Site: brandenburg
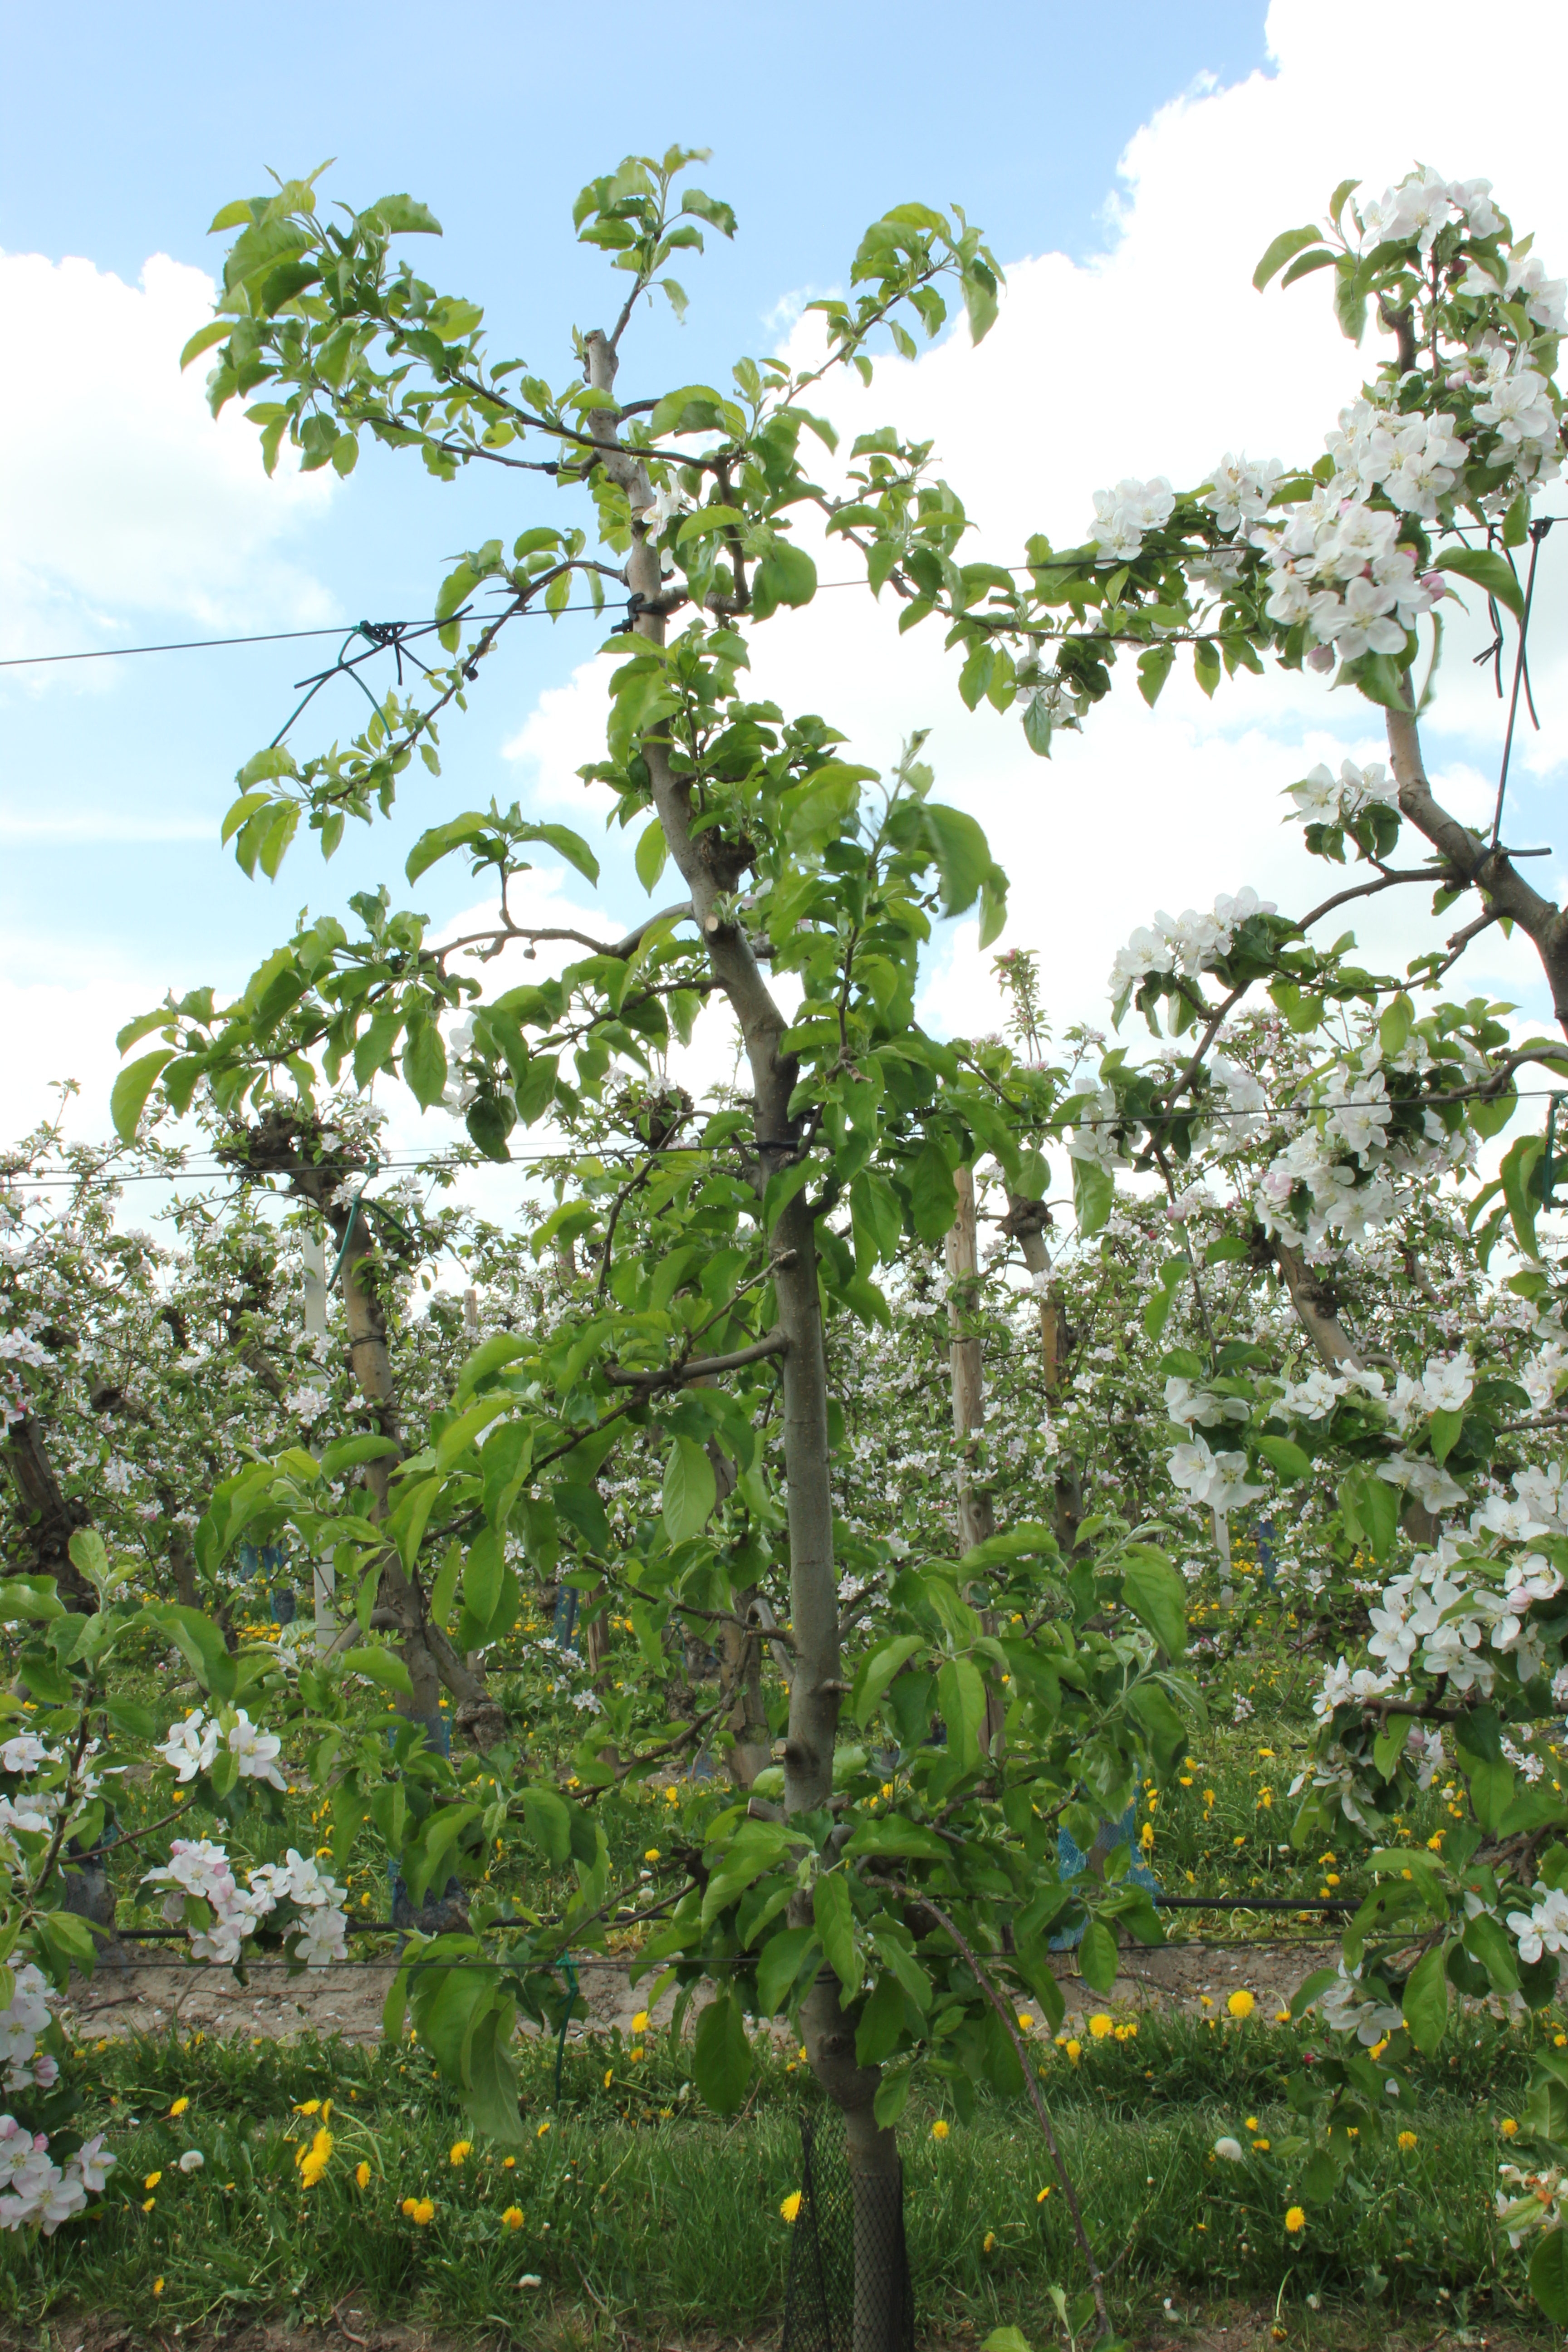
Growth stage (BBCH 65): Flowering